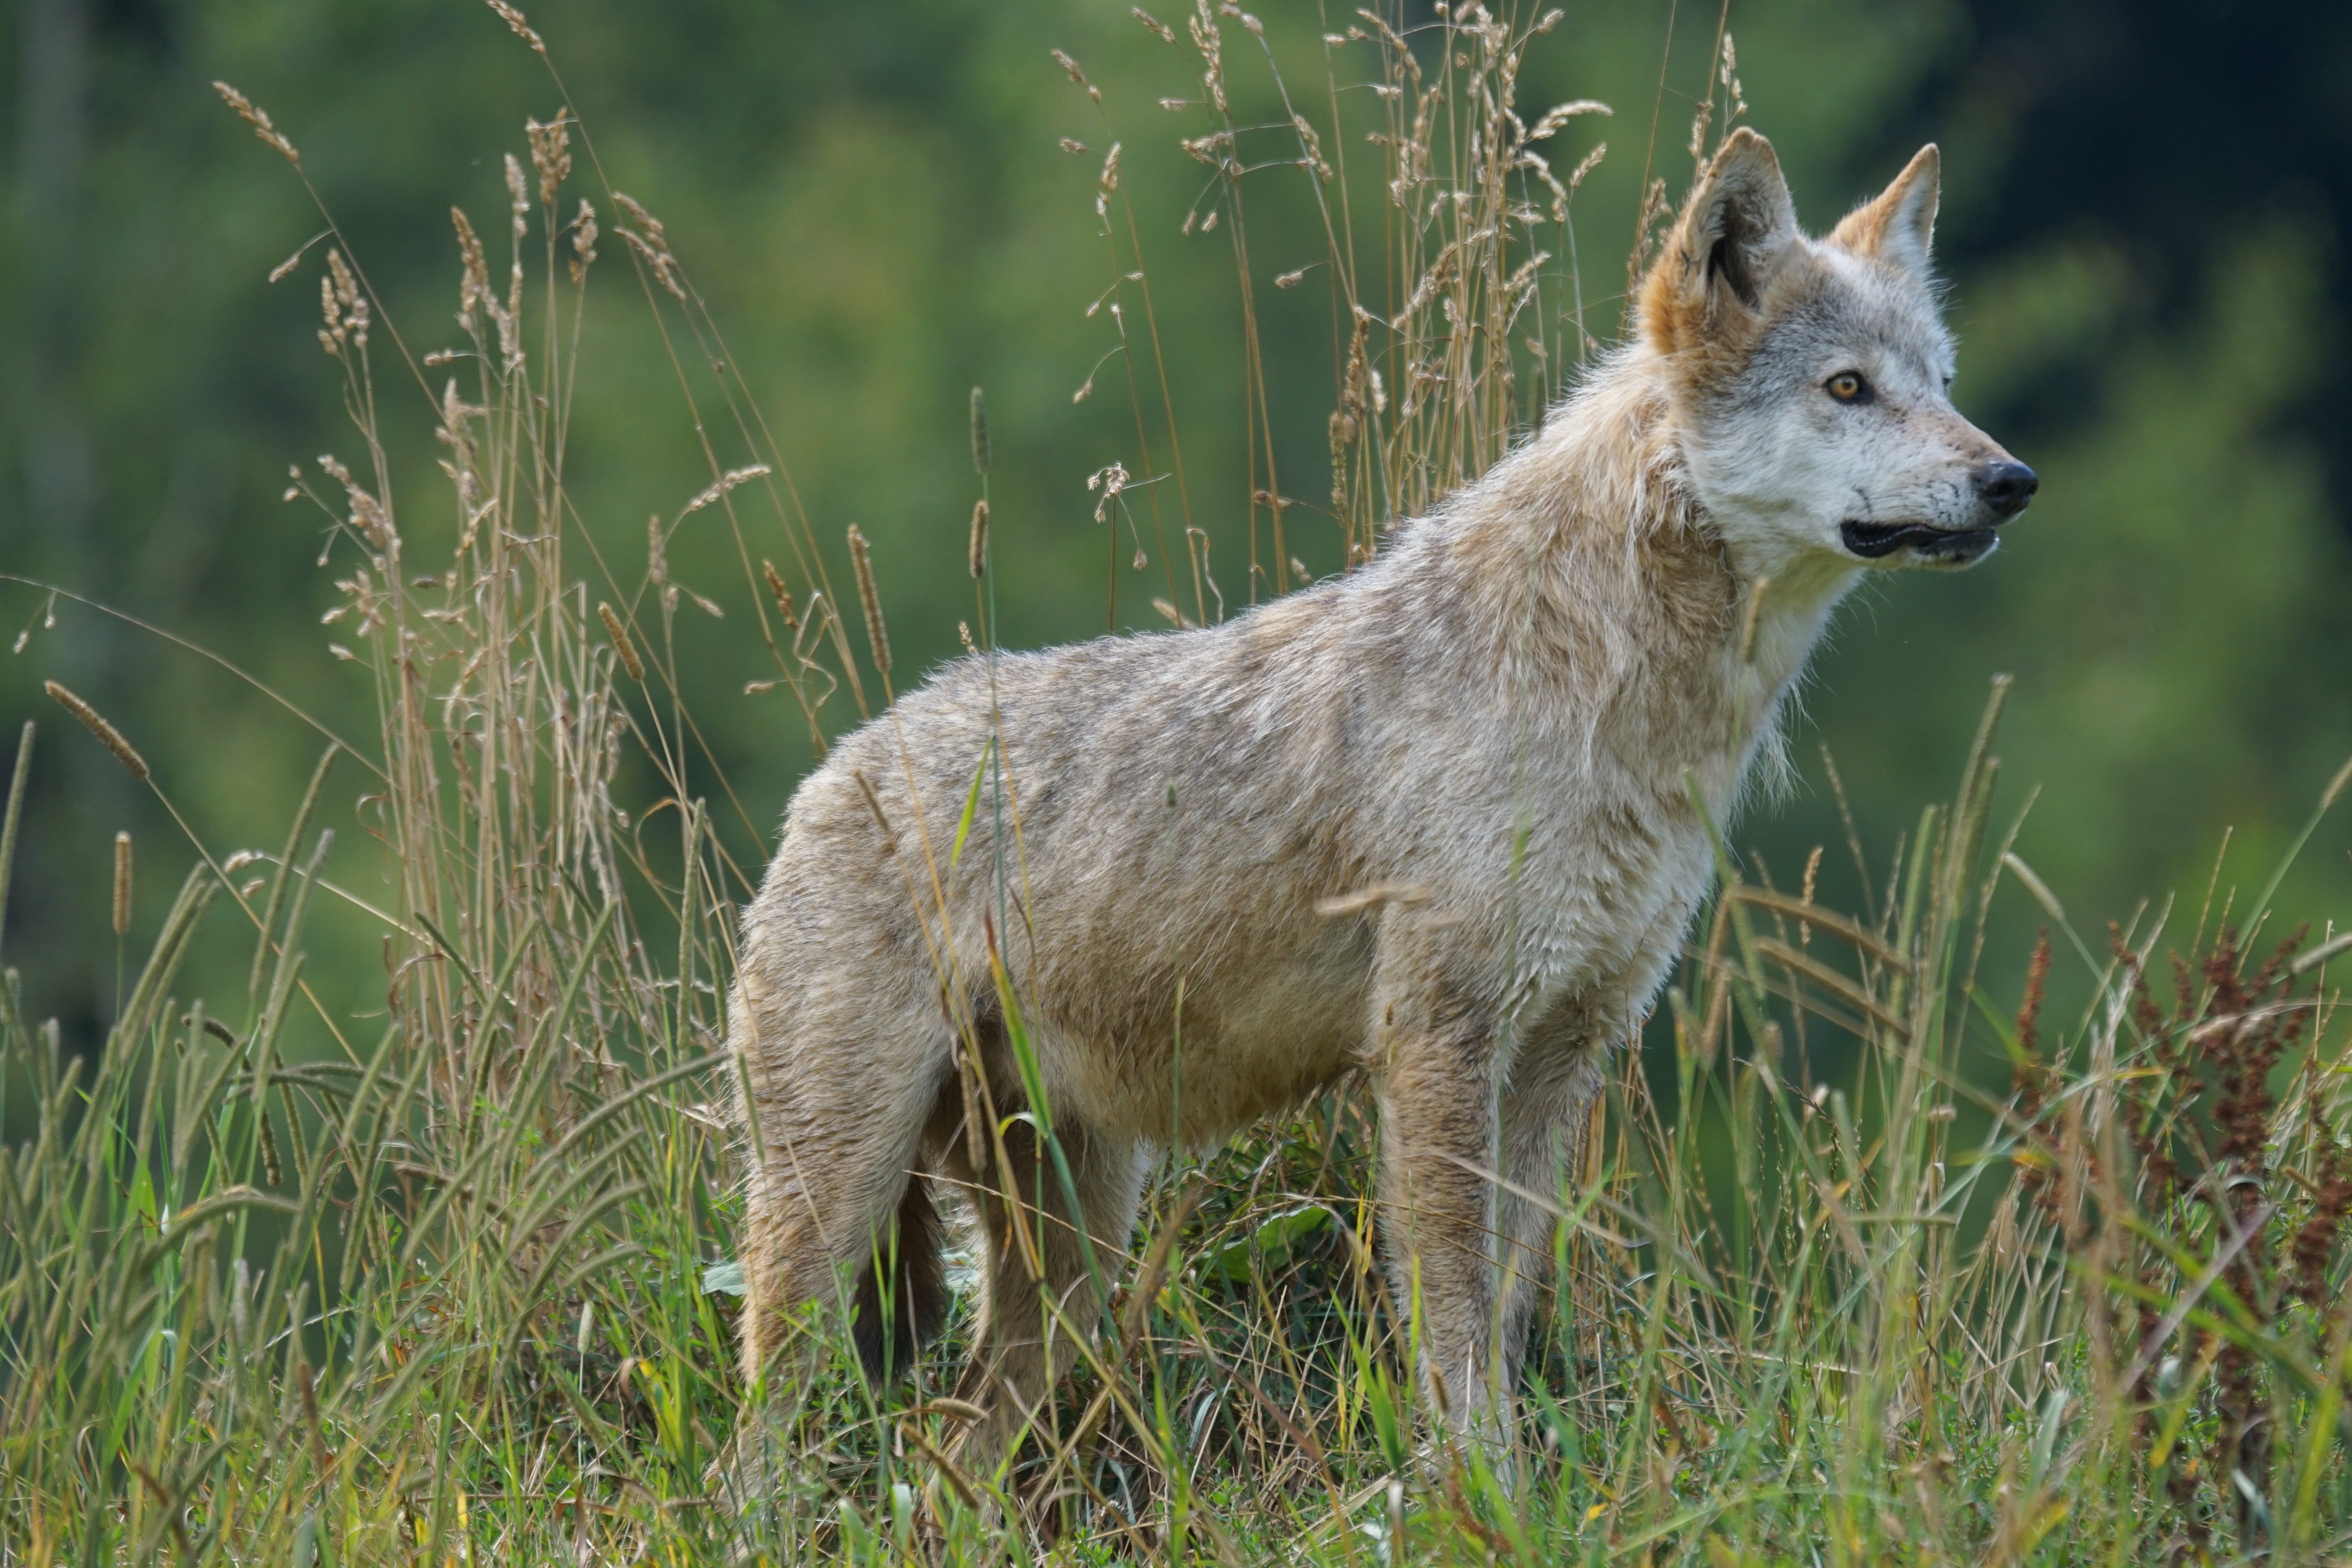
puppy, wildlife, mammal, wolf, predator, coyote, fauna, vertebrate, attention, wildlife photography, young animal, carnivores, pack animal, jackal, black forest park, l ffingen, dog like mammal, red wolf, kit fox, saarloos wolfdog, wolfdog, czechoslovakian wolfdog, dhole